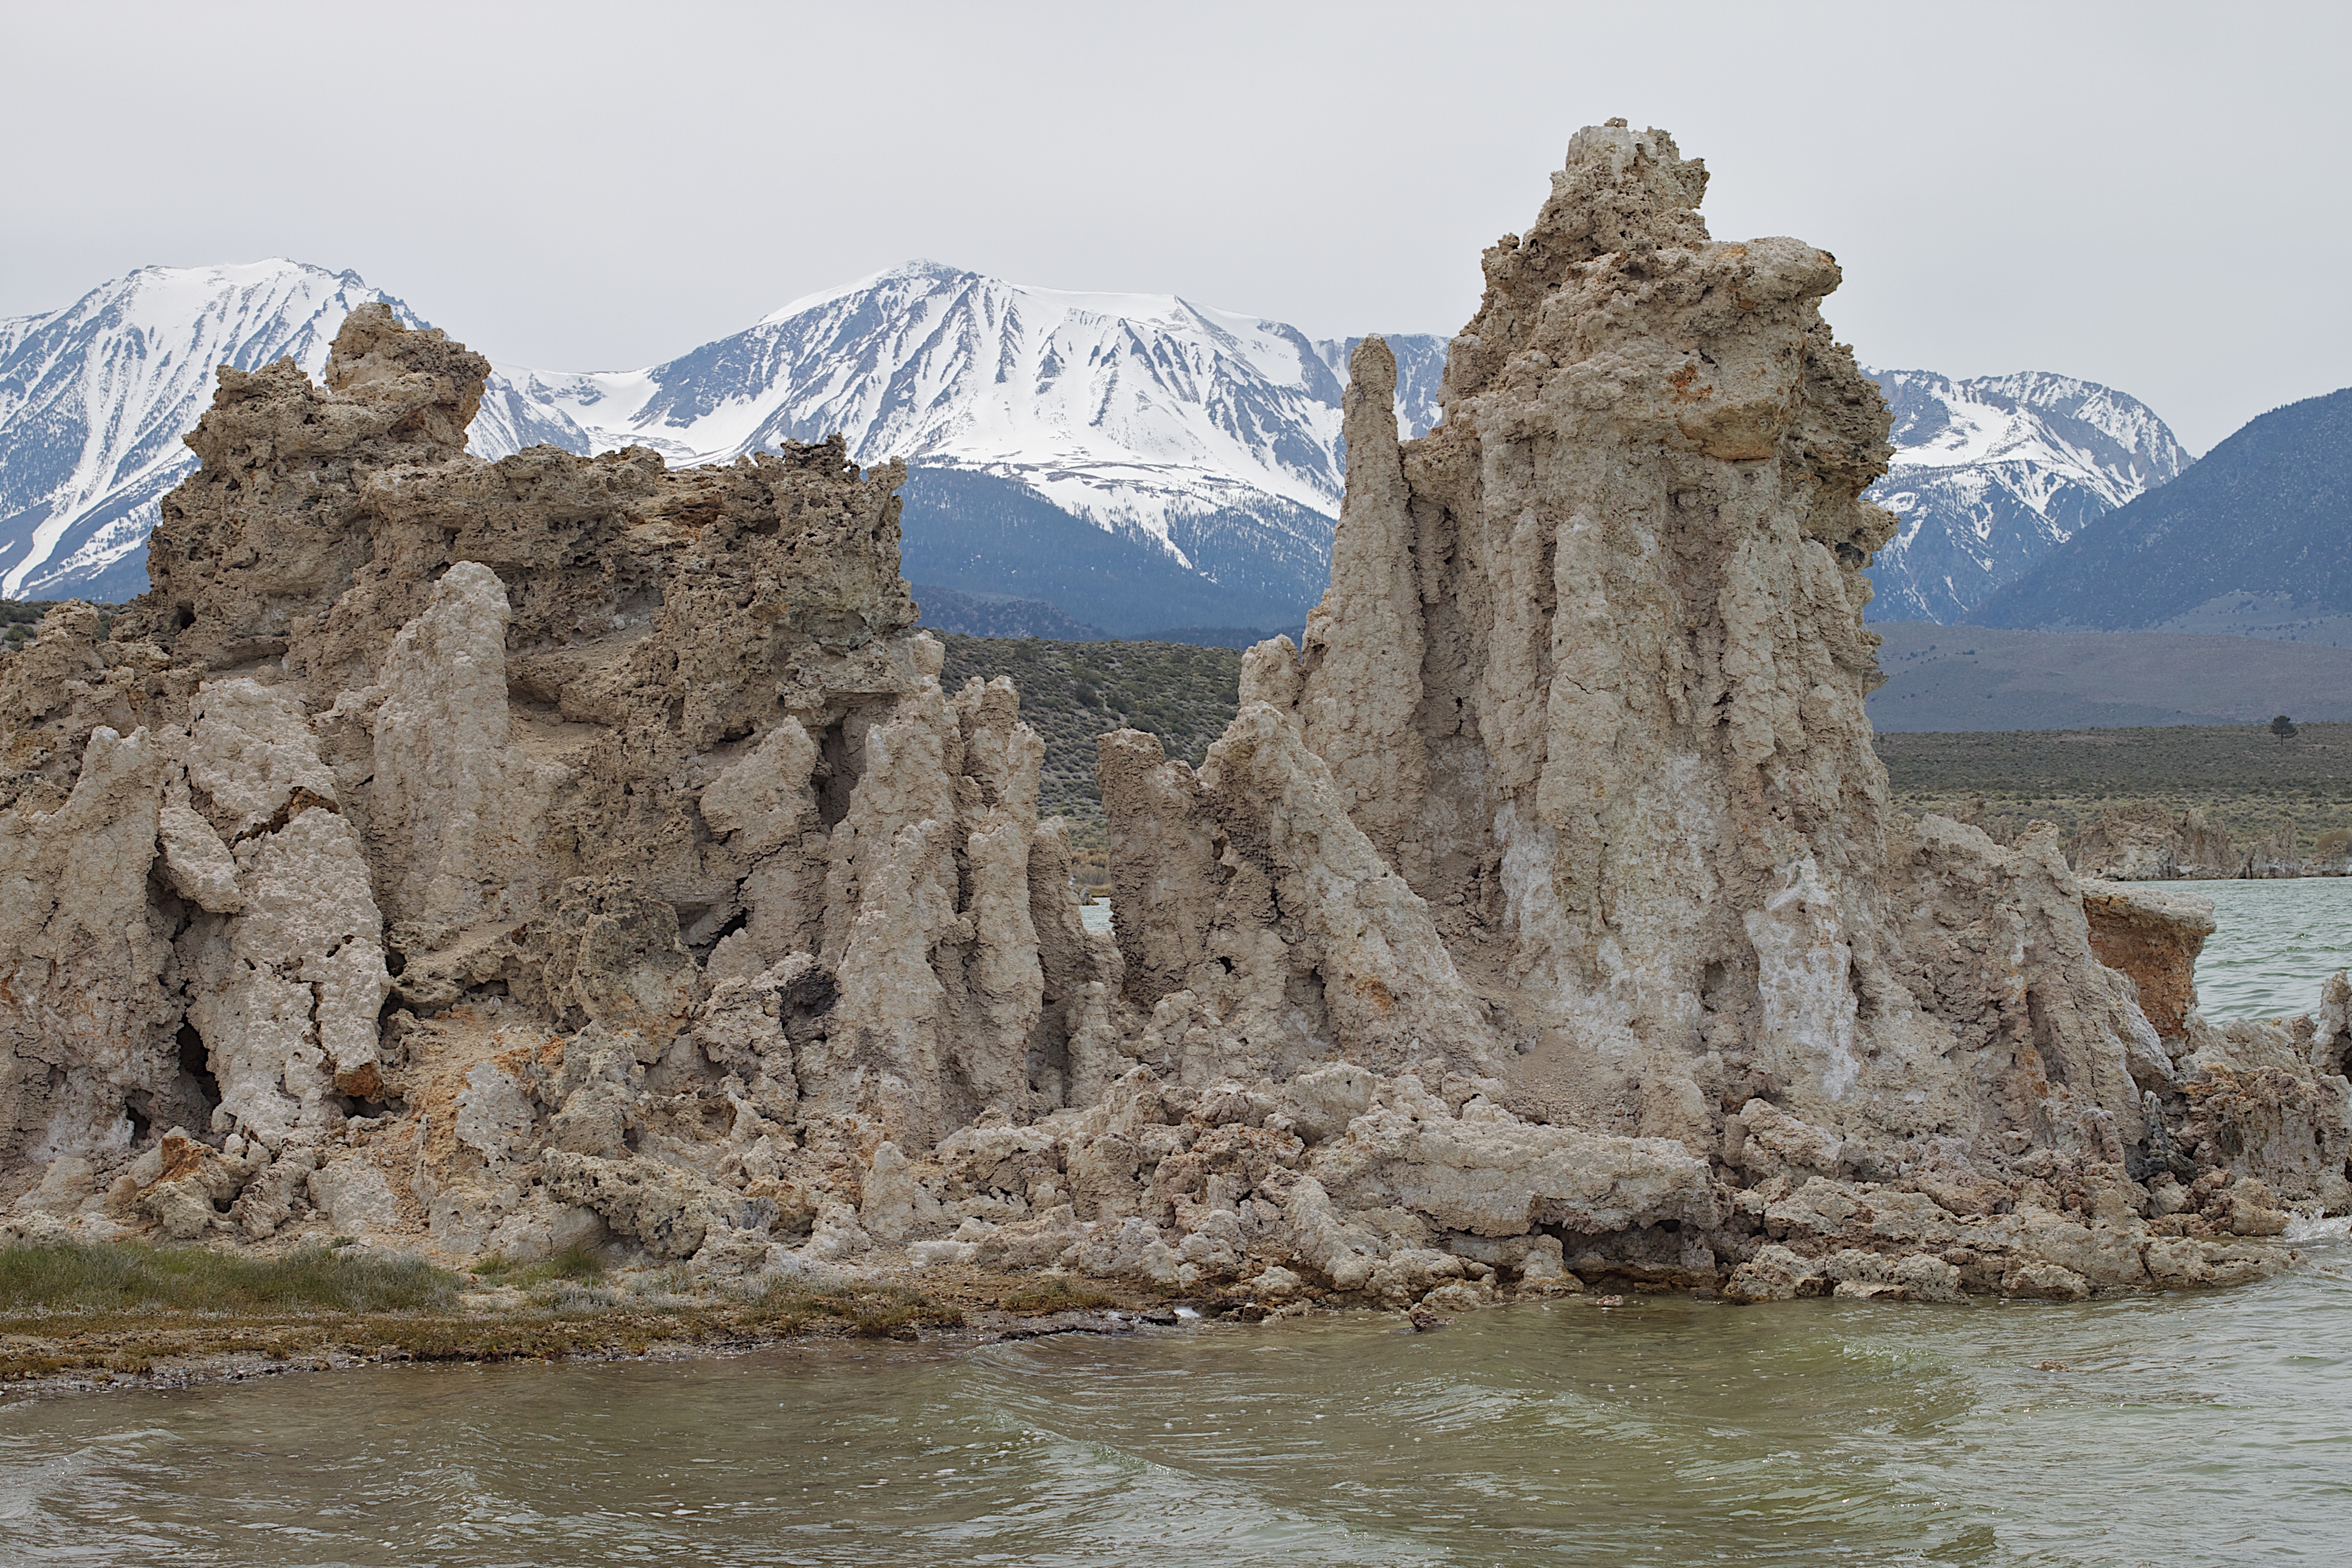
rock, mountain, valley, mountain range, formation, cliff, terrain, national park, geology, badlands, wadi, landform, geographical feature, mountainous landforms